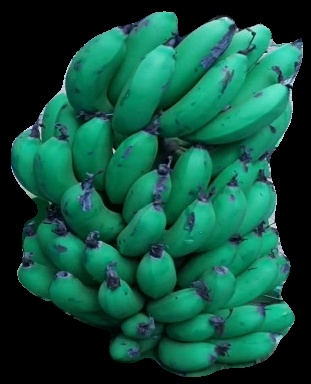
Variety: pachbale
Grade: grade2